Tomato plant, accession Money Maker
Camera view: bottom (45 deg); turntable rotation: 60 degrees
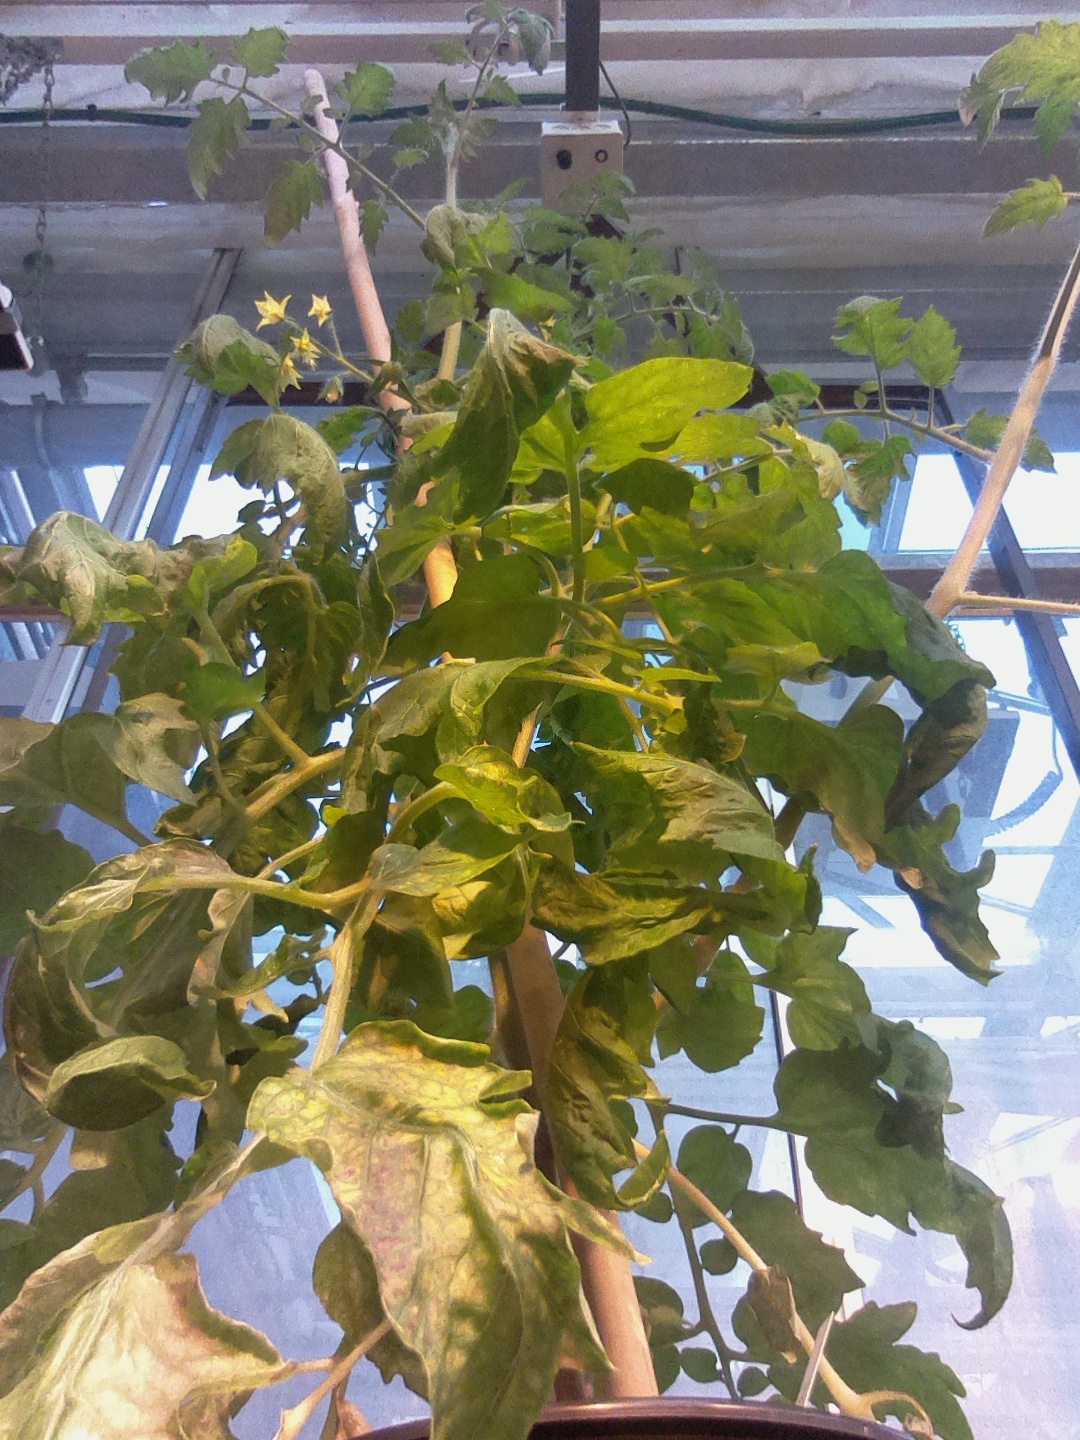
BBCH growth stage 68: Full flowering, 80%-90% of flowers open, more petals falling